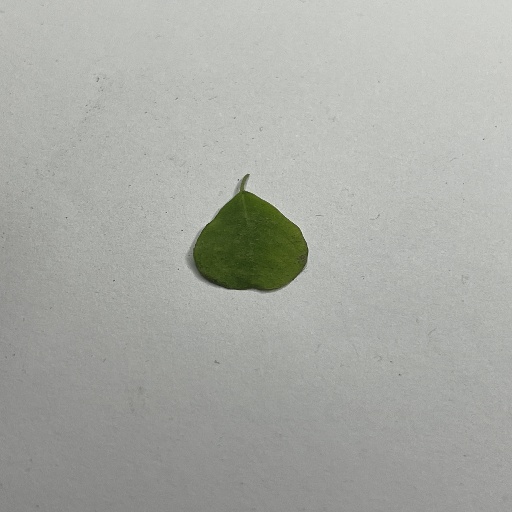
Species: Sojina
Leaf condition: Bacterial Spot